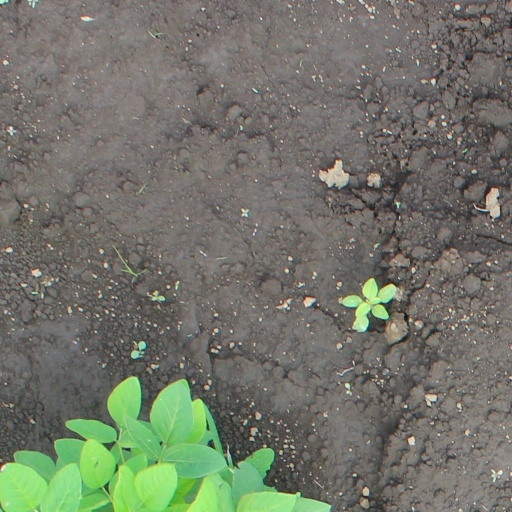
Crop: soybean